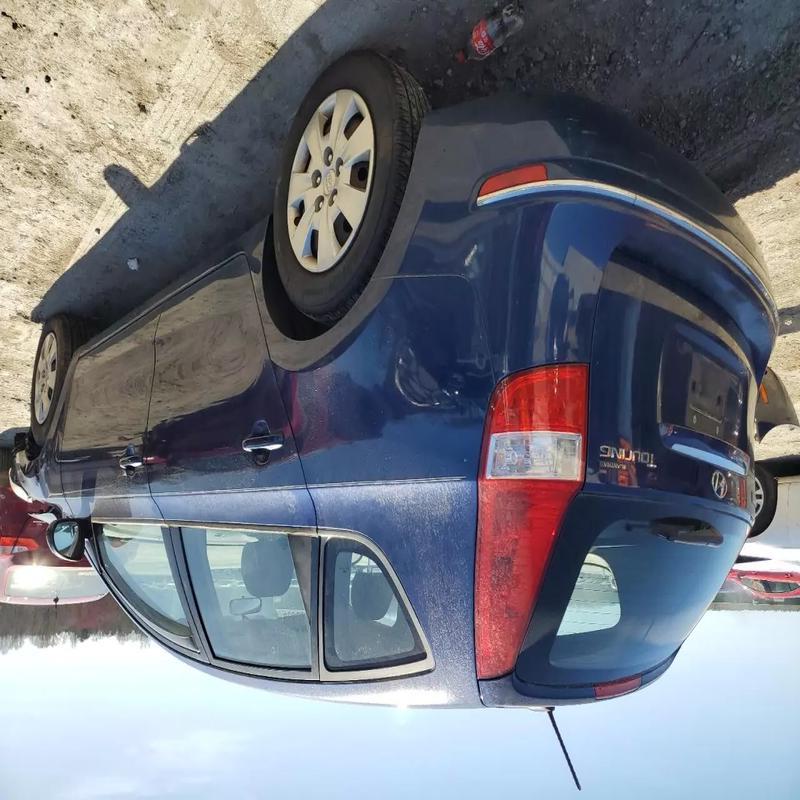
Aucun dommage détecté.
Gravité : aucun